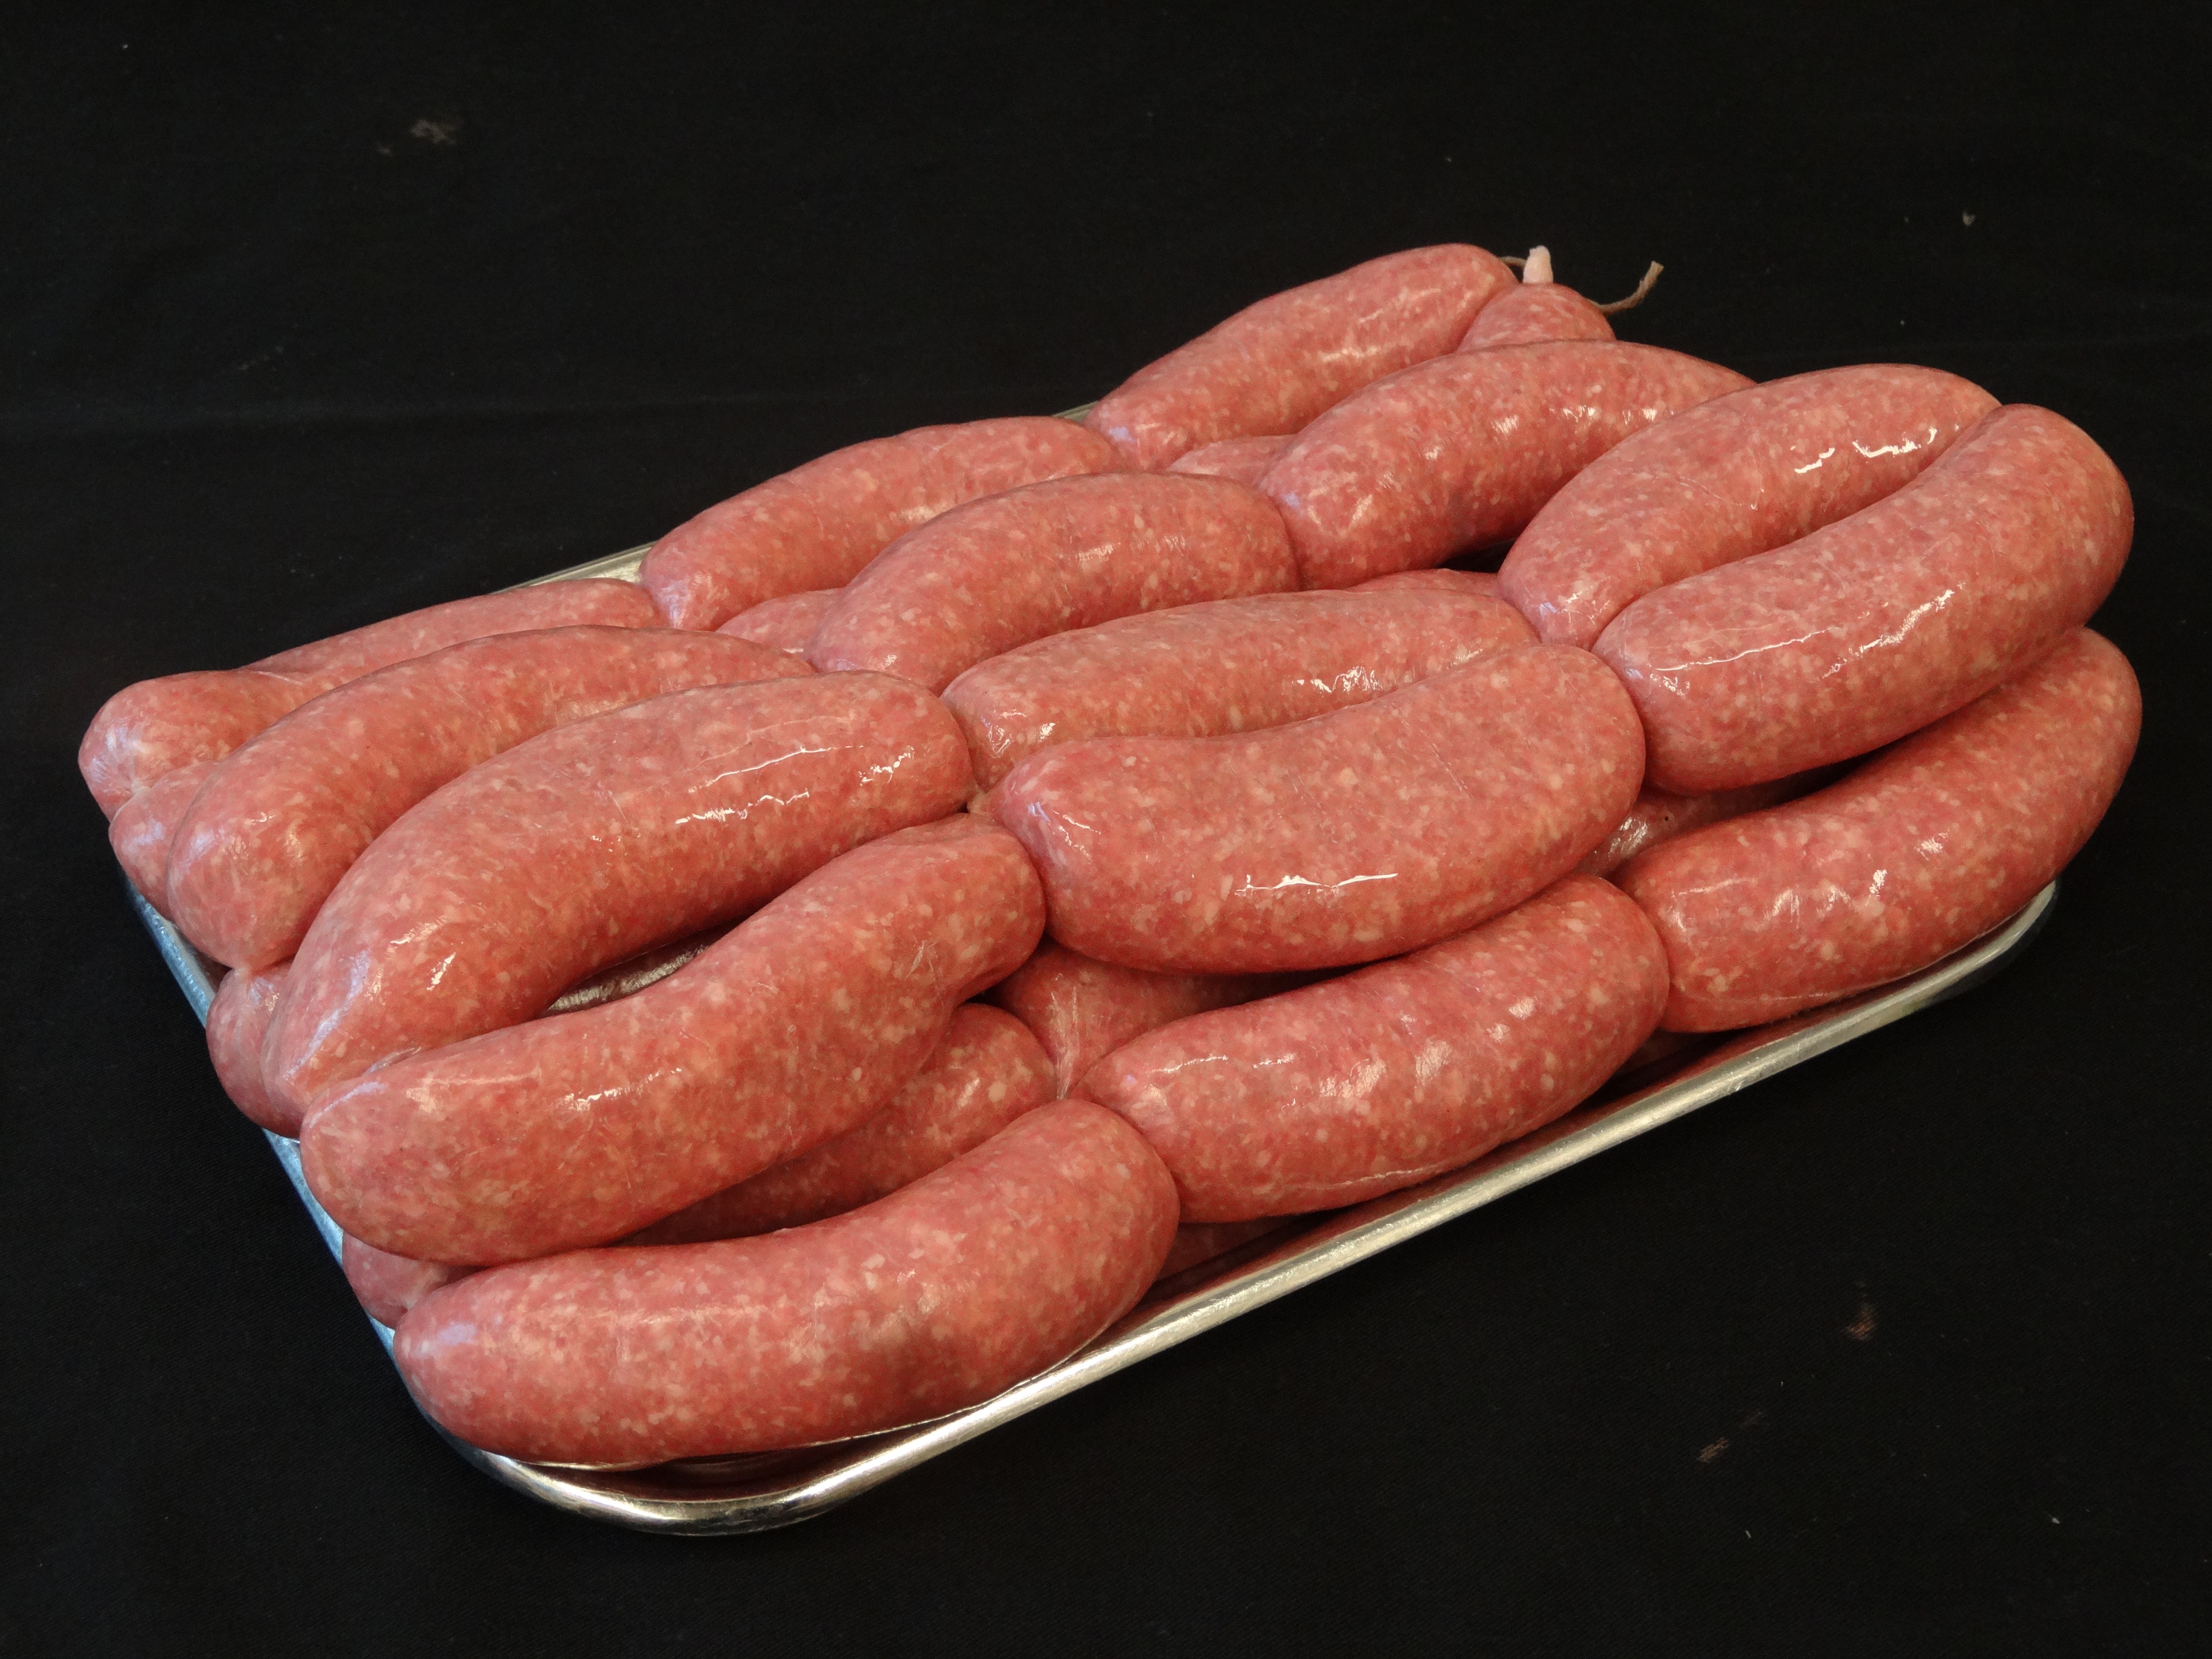
dish, food, fresh, meat, cuisine, sausage, bratwurst, butcher, vienna sausage, mettwurst, animal source foods, kielbasa, breakfast sausage, frankfurter w rstchen, sujuk, bologna sausage, boerewors, longaniza